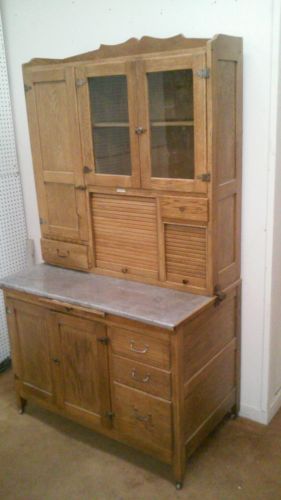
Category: cabinet